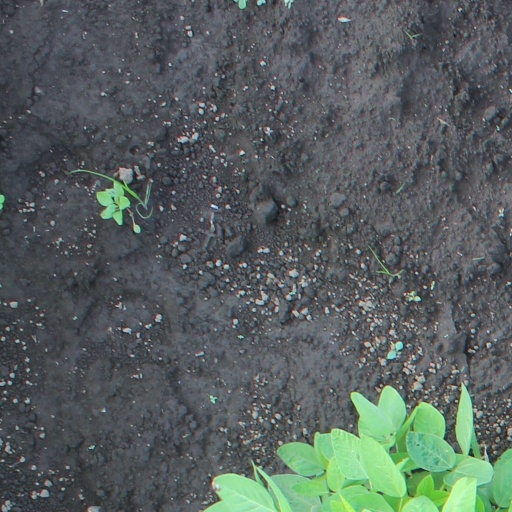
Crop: soybean